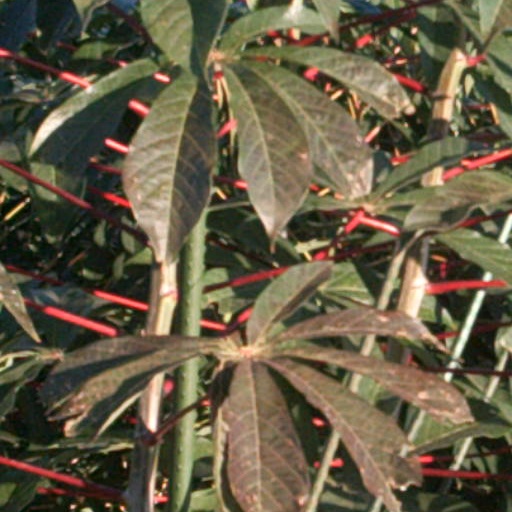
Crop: cassava